Third Treaty of San Ildefonso

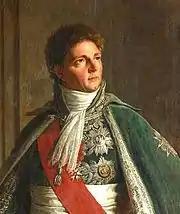
Louis Berthier, French signatory

The Treaty was negotiated by French general Louis-Alexandre Berthier and the Spanish former Chief Minister Mariano Luis de Urquijo. In addition to Louisiana, Berthier was instructed to demand the Spanish colonies of East Florida and West Florida, plus ten Spanish warships.